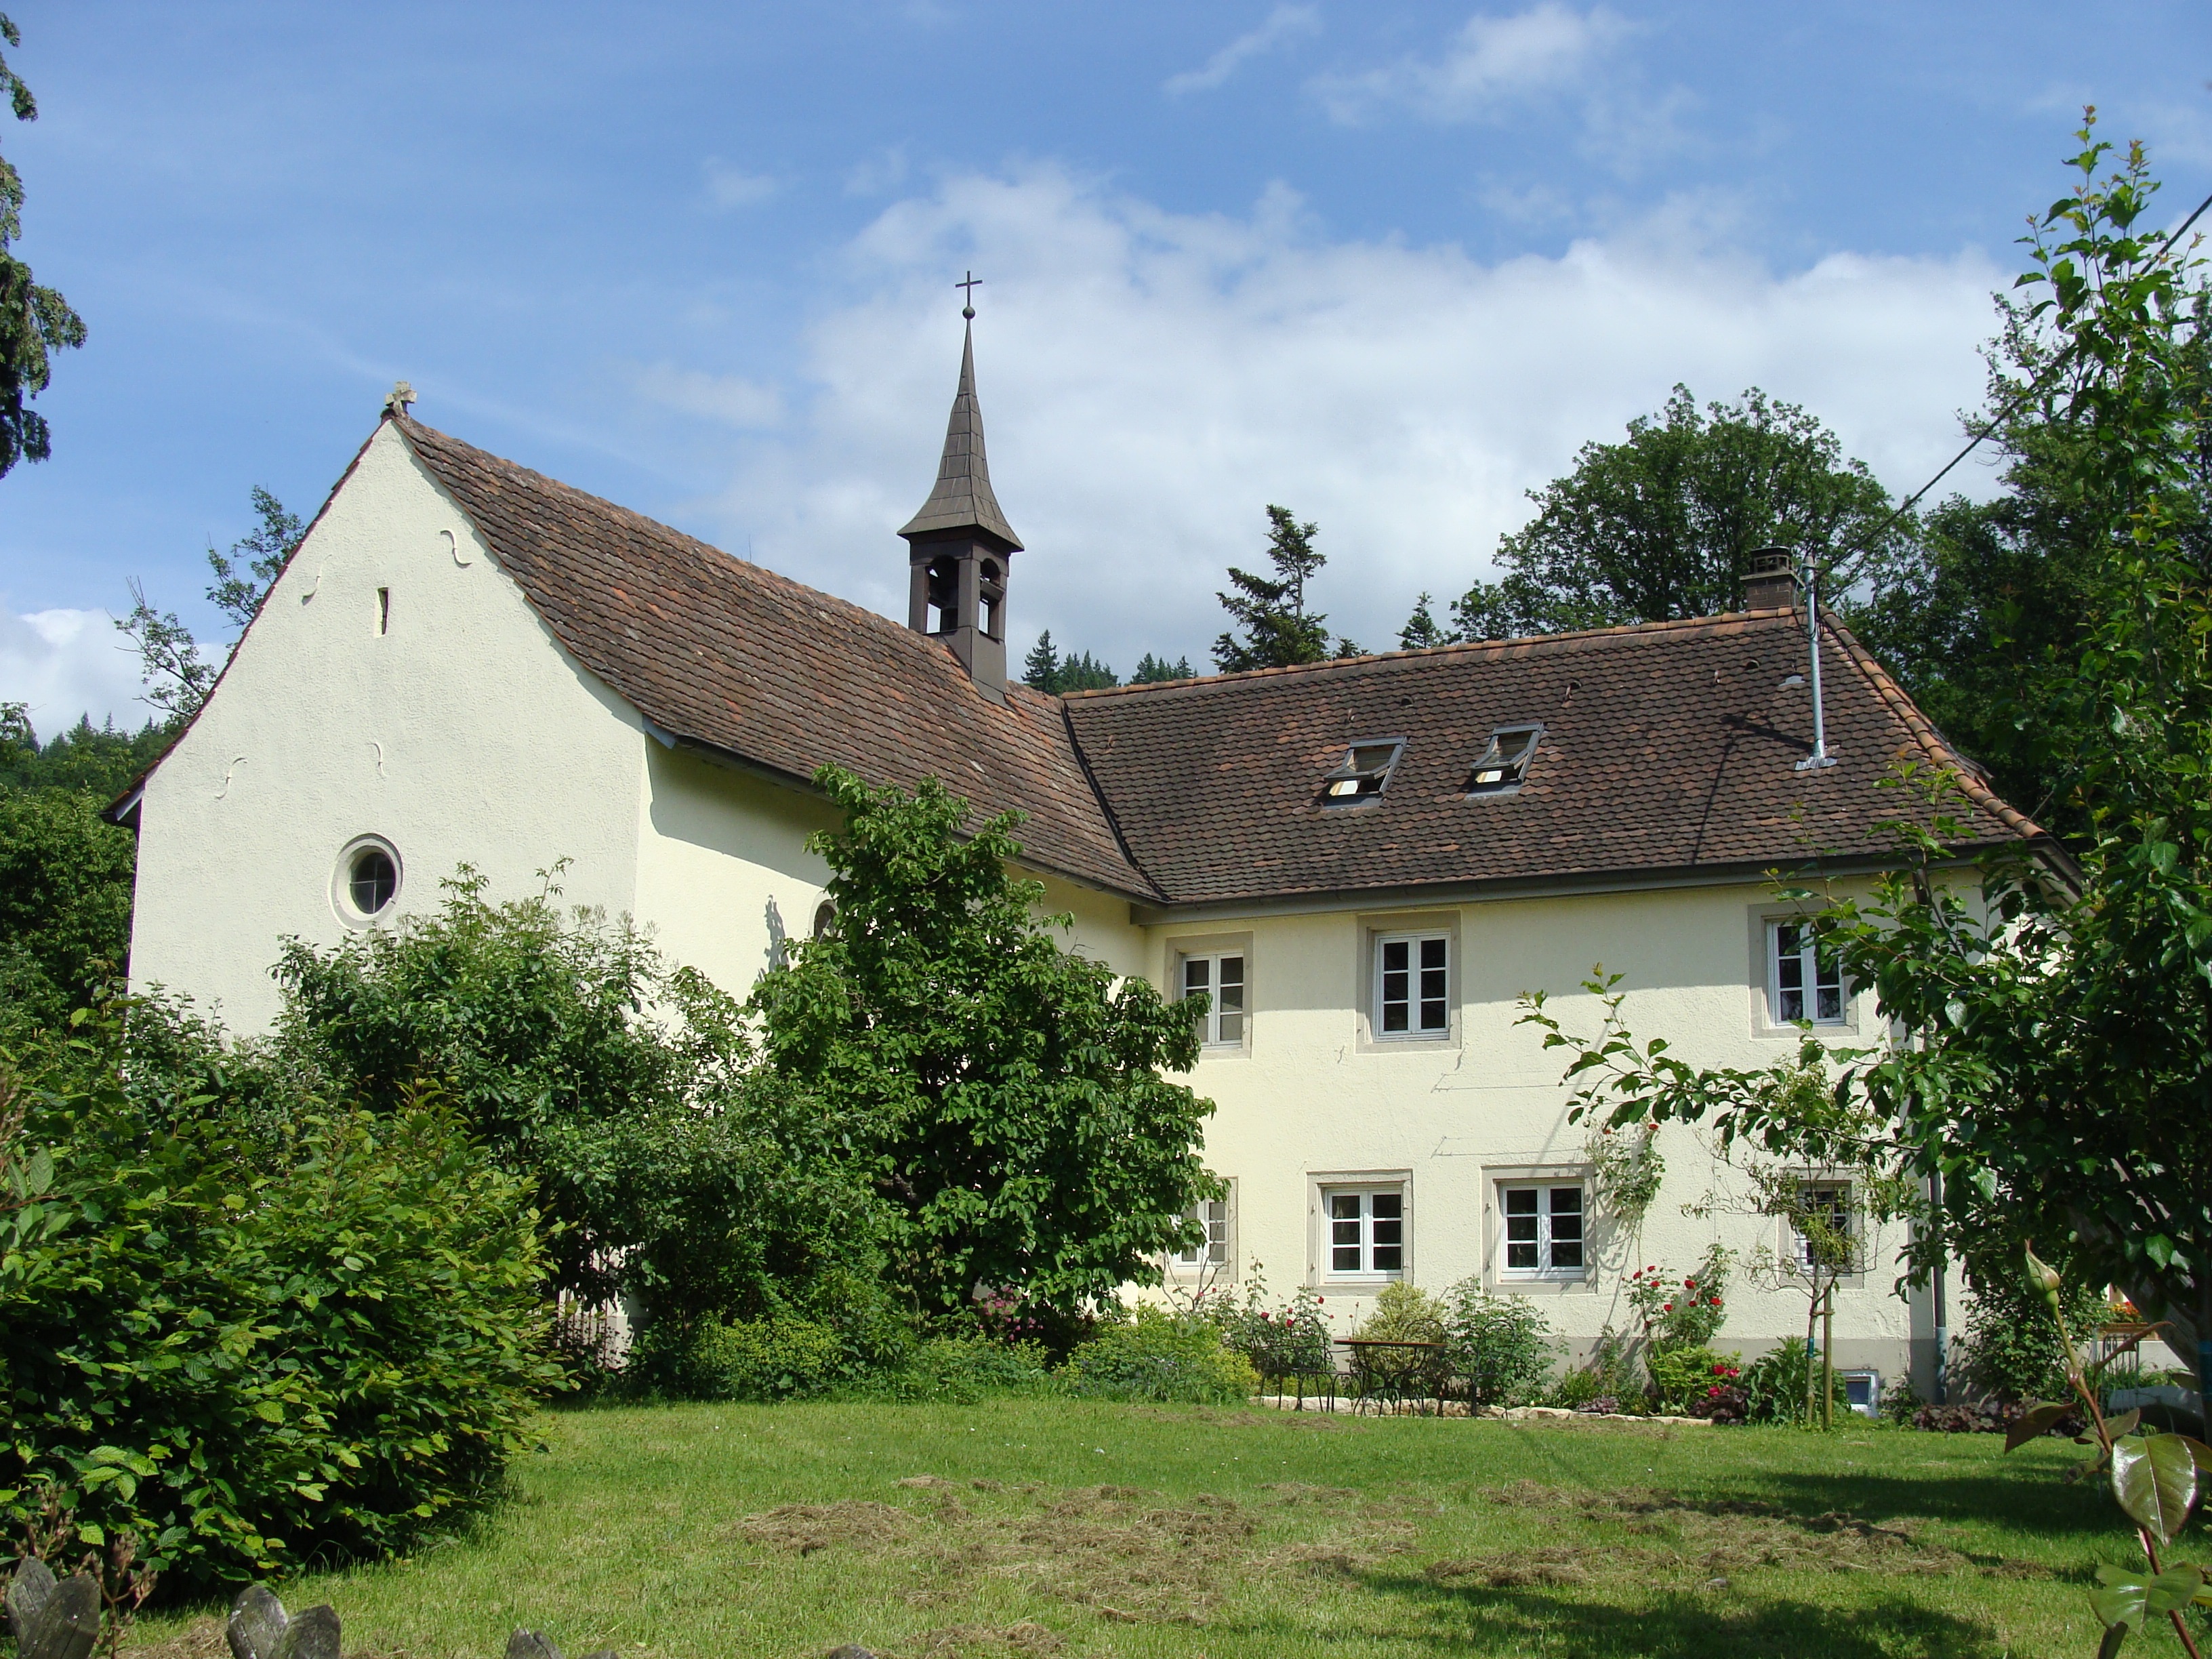
architecture, villa, house, building, chateau, village, cottage, property, church, chapel, place of worship, religious, farmhouse, monastery, worship, estate, staufen, manor house, rural area, johanneskapelle, spanish missions in california